Oscar F. Mayer

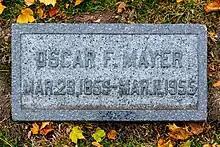
Gravestone of Oscar F. Mayer, Rosehill Cemetery, Chicago

After being ill for six weeks, he died in his sleep on March 11, 1955, at age 95, at his home, 5727 North Sheridan Road, in Chicago, with his son and successor Oscar G. Mayer Sr. and his three daughters at his bedside. His wife died in 1931.